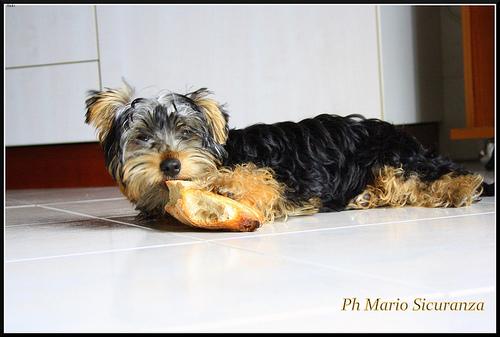
Breed: yorkshire terrier